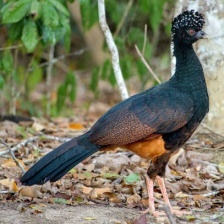
Species: WATTLED CURASSOW
Scientific name: CRAX GLOBULOSA